Meseret Defar

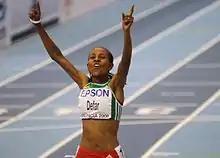
Defar at the World Indoor Championships in 2008

Defar is a Christian who is a part of the Ethiopian Orthodox Tewahedo Church who exhibited her religious beliefs publicly, when celebrating her 5000 meter win at 2012 Olympics by revealing and venerating an icon of Mary and Baby Jesus.